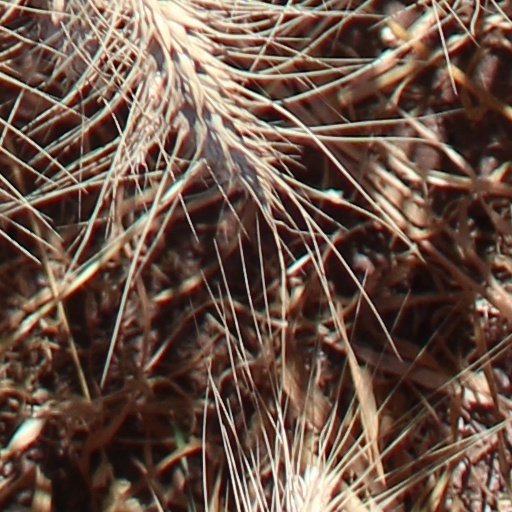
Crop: wheat